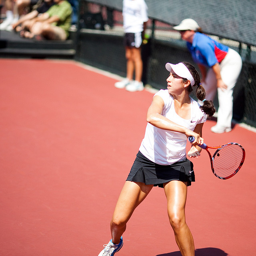
A woman standing on a tennis court holding a racquet.
A girl readies to hit a ball with her tennis racket.
A woman in tennis clothes holds a racket and prepares to swing.
A tennis player getting ready to hit a tennis ball.
A woman that is playing tennis and holding a racquet in her hand.